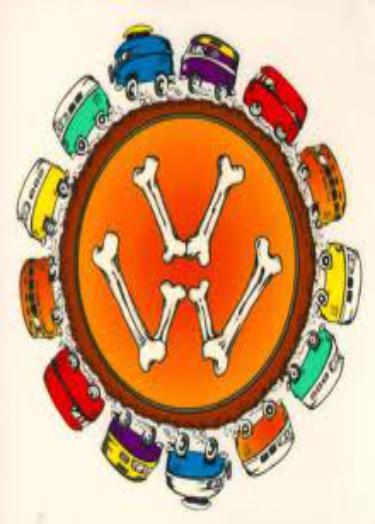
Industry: Transportation